BMW 3 Series (E21)

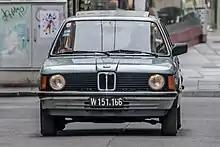
The BMW 315 is easily distinguishable from other E21 models by its headlamps: Instead of halogen bulbs, it has R2 twin-filament bulbs

The 315 was the base model from March 1981 to 1983 and remained on sale up into 1984 for some markets, alongside the new E30. It has a version of the 316's 1.6-litre engine, tuned for fuel economy. It accelerates to 100 km/h in 14.8 seconds and has a top speed of . In an effort to further lower the price, the 315 also had bumpers with exposed screws, a vinyl-covered parcel shelf (this was carpeted on all other E21 models), no map pockets on the doors, R2 double filament headlamps (rather than halogen units), and a single external mirror.